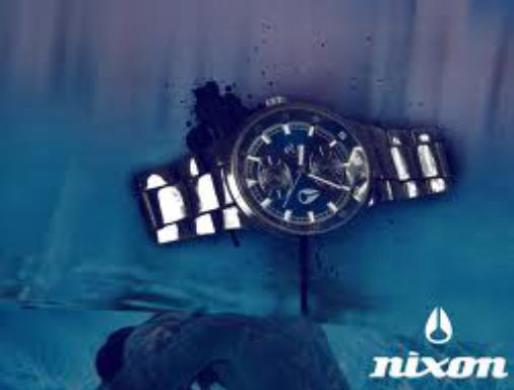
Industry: Electronic